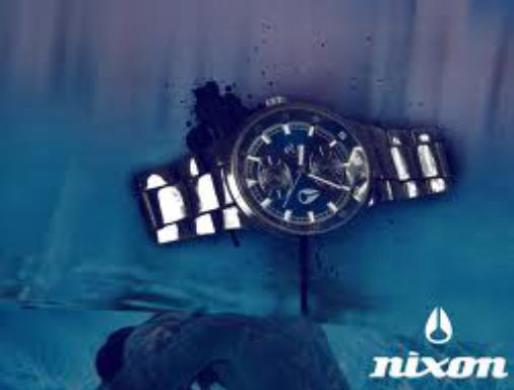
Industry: Electronic